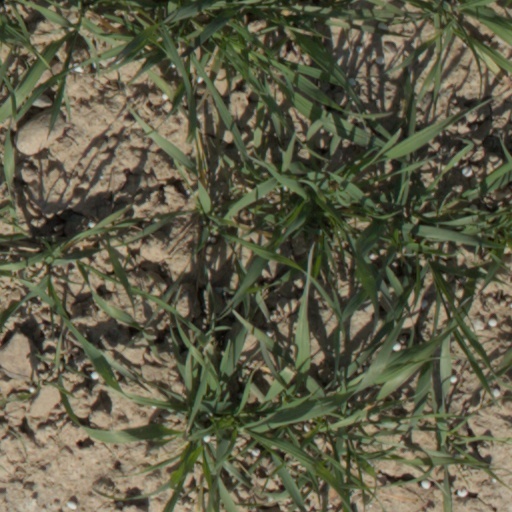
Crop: wheat